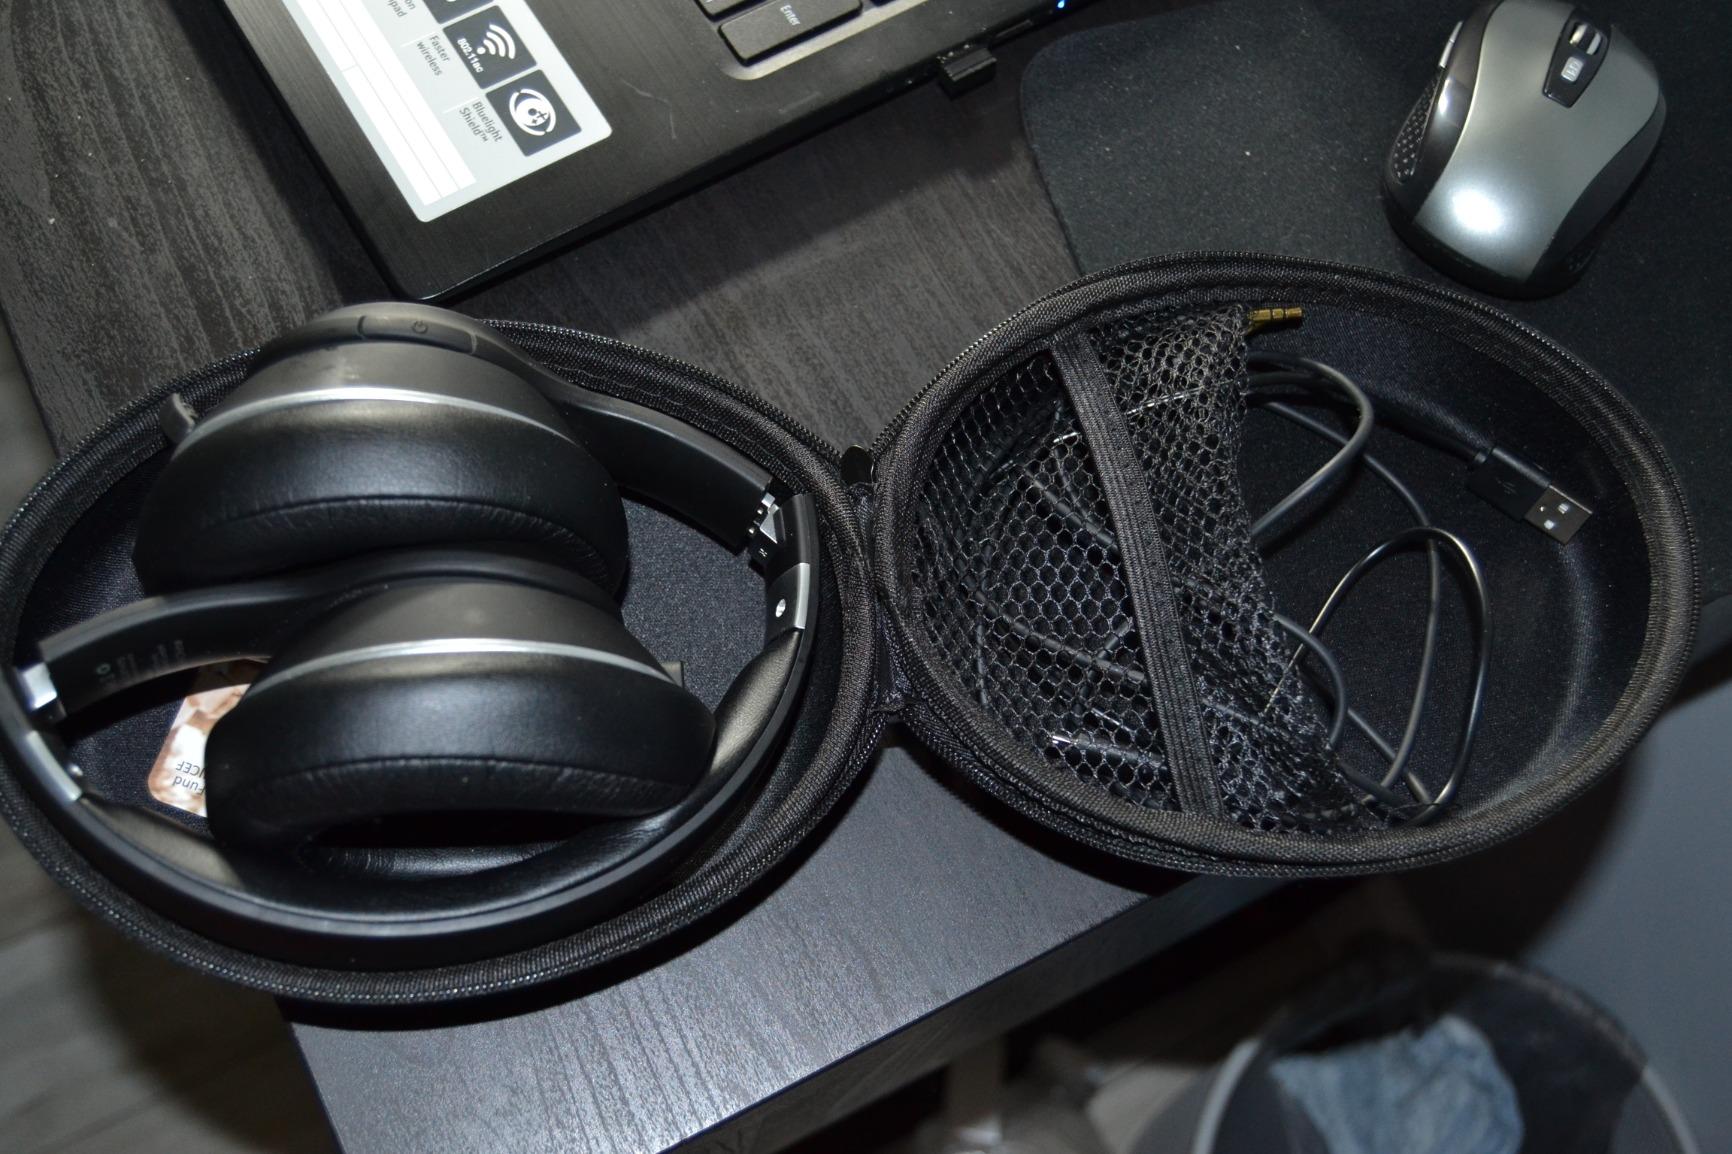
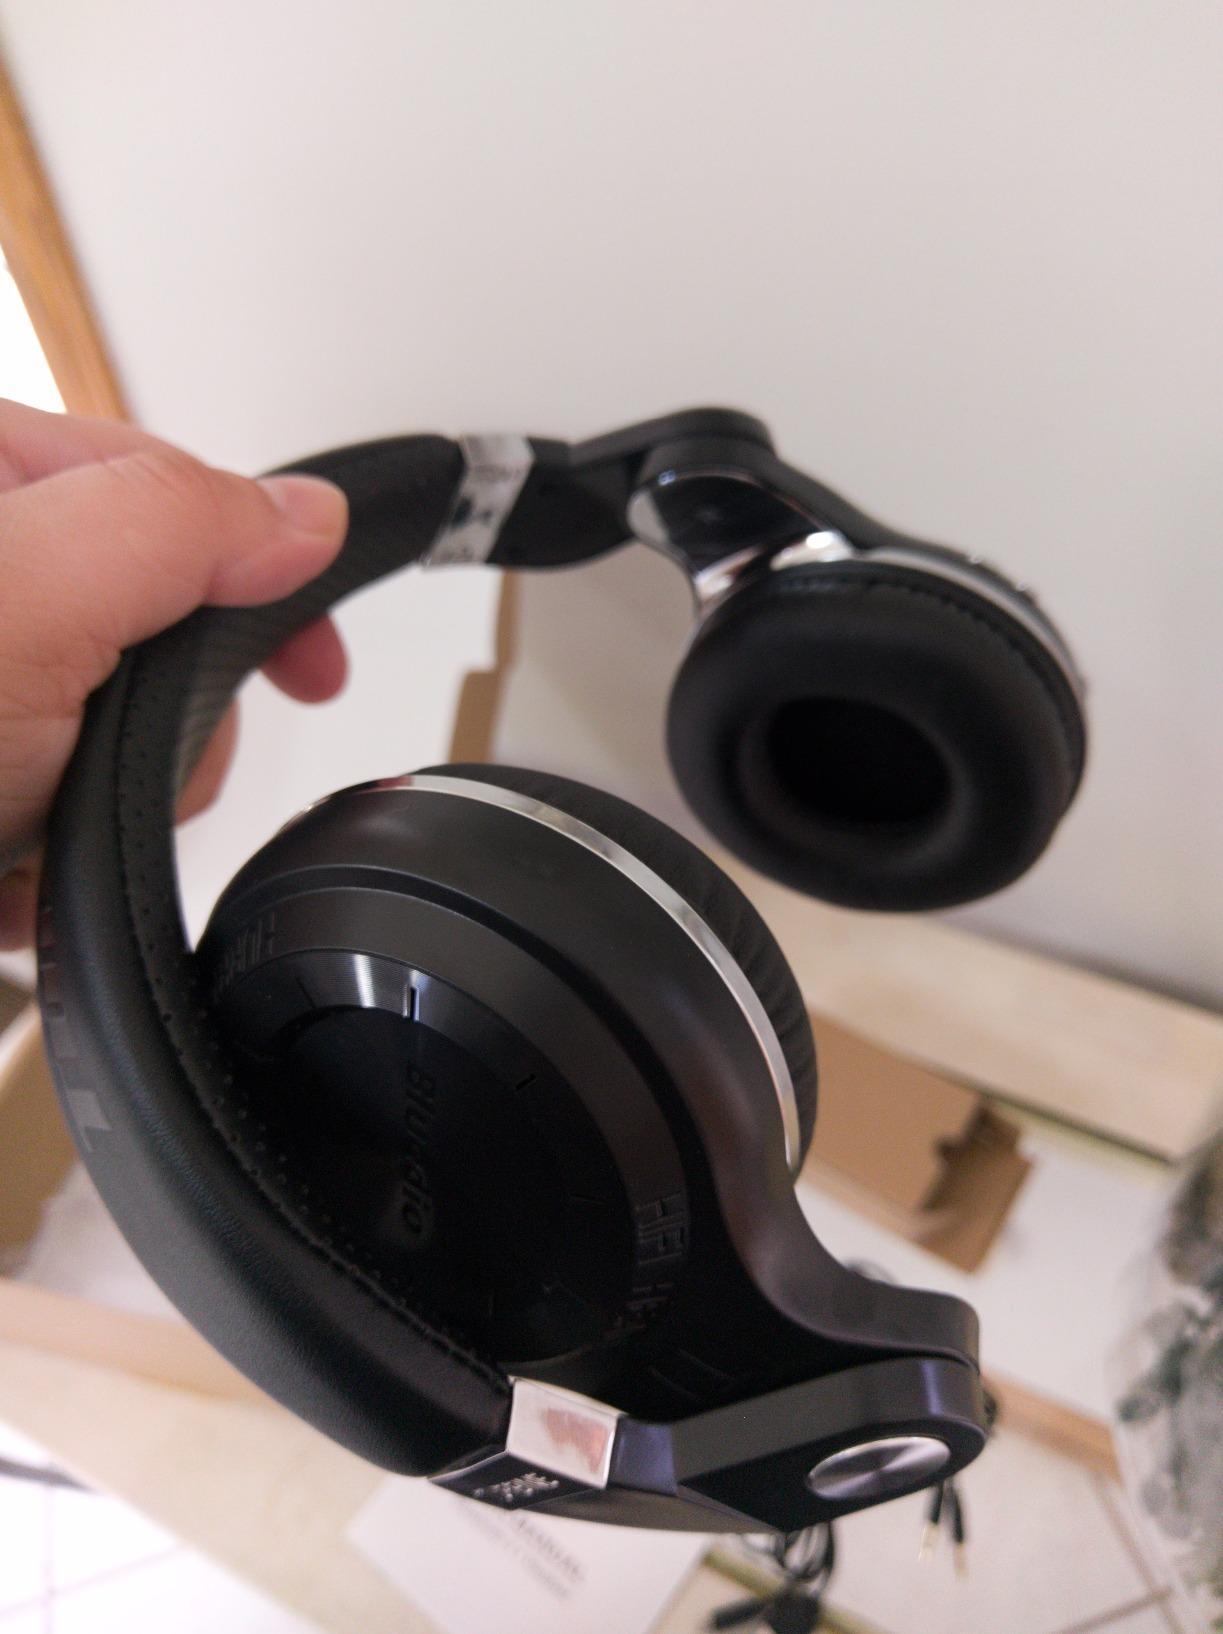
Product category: headphones
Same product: no